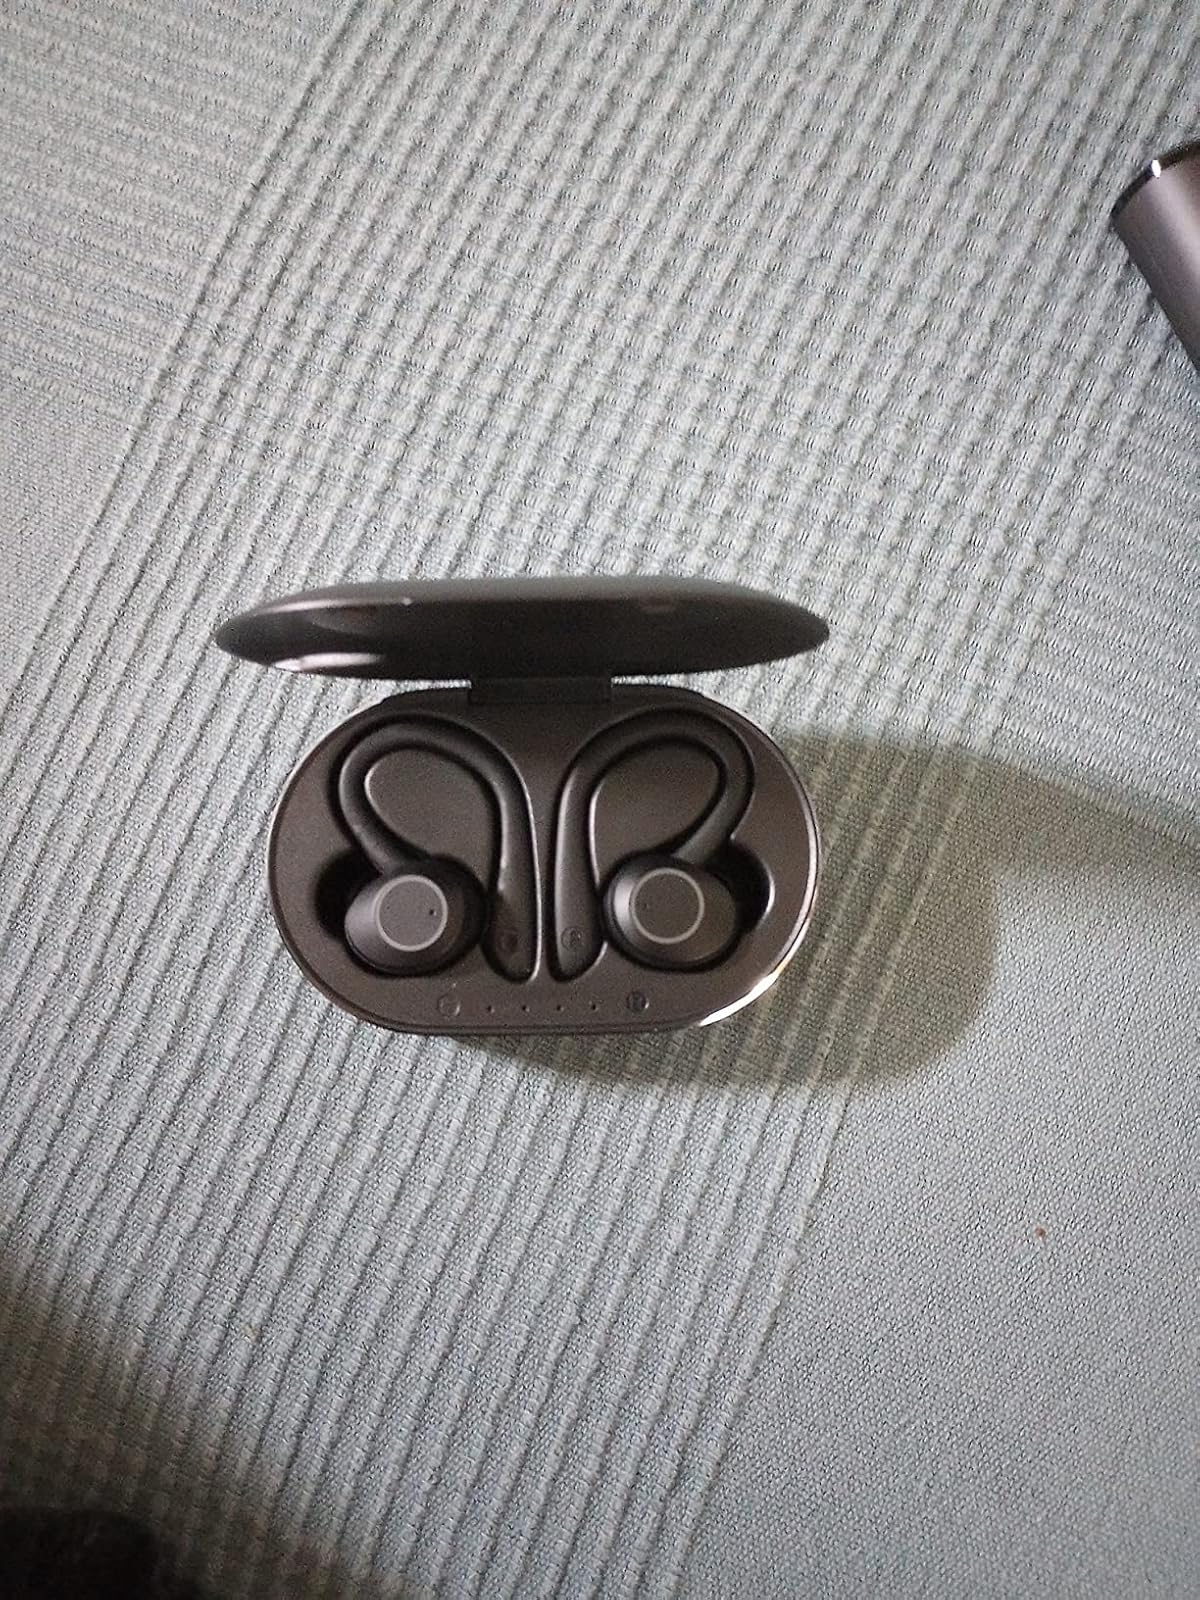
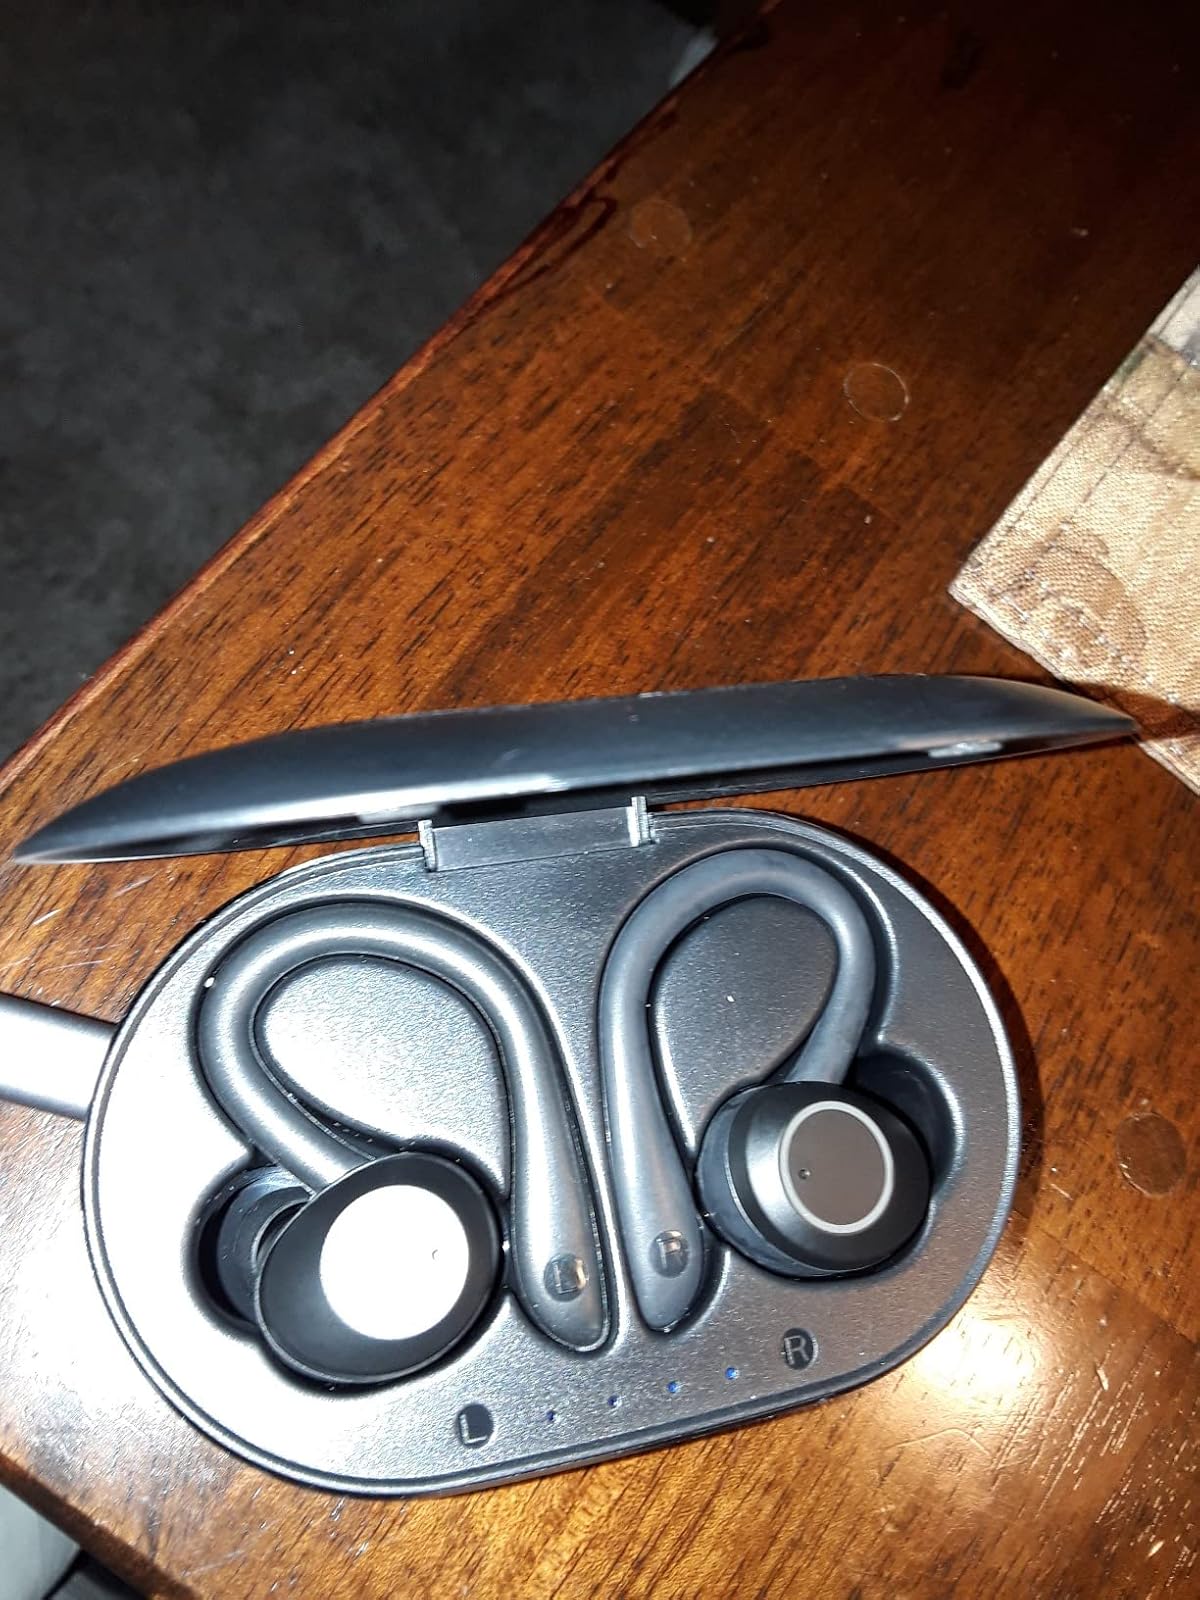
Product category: earbuds
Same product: yes